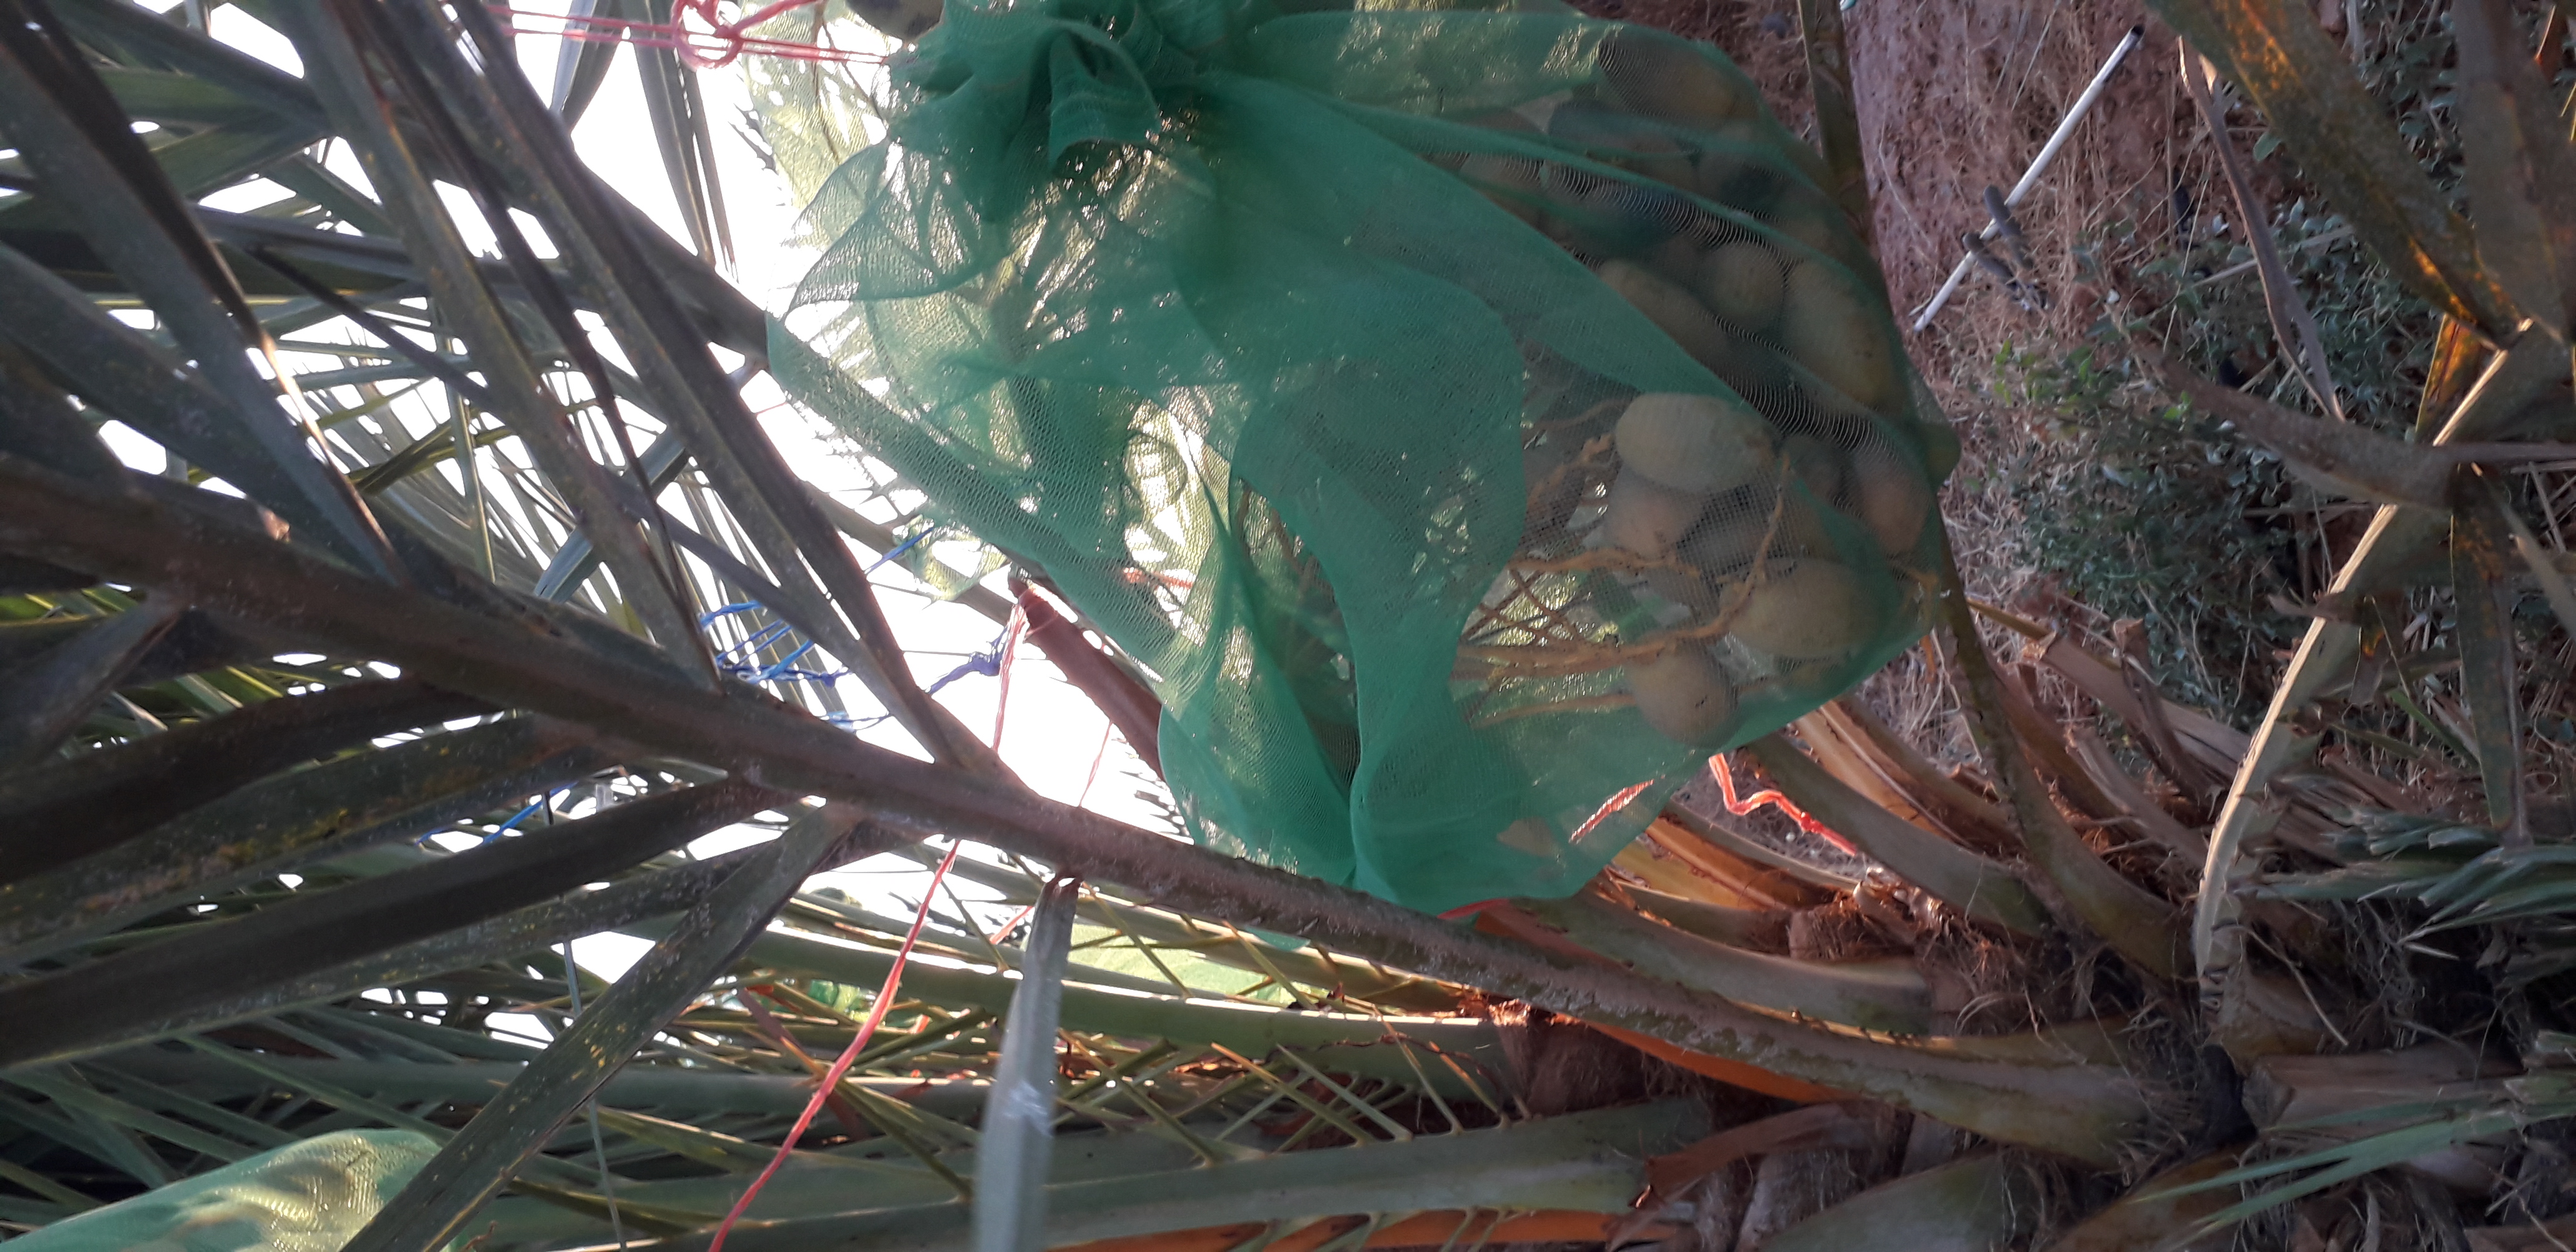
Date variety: Boumajhoul